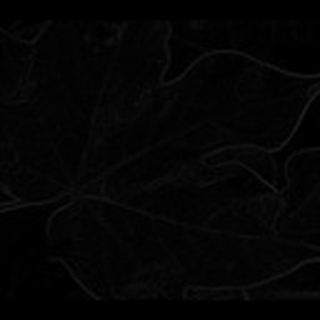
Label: cotton_target_spot